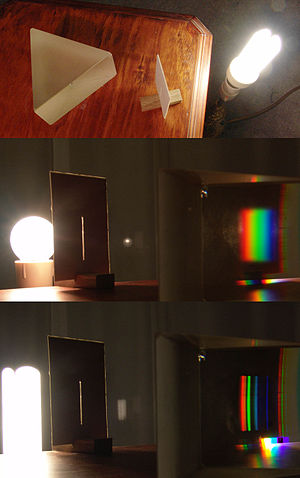
Spektroskop
Simpelt hjemmelavet spektroskop lavet af en spalte og et prisme.
Et spektroskop er et optisk instrument, hvor menneskeøjne benyttes til at se det resulterende spektrum.